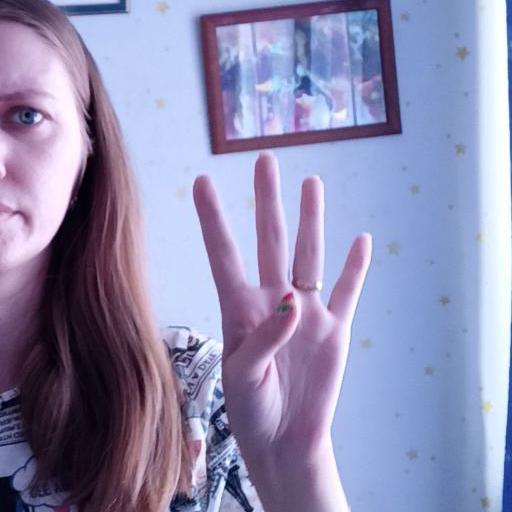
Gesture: four